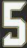
Number: 5